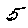
Label: 5